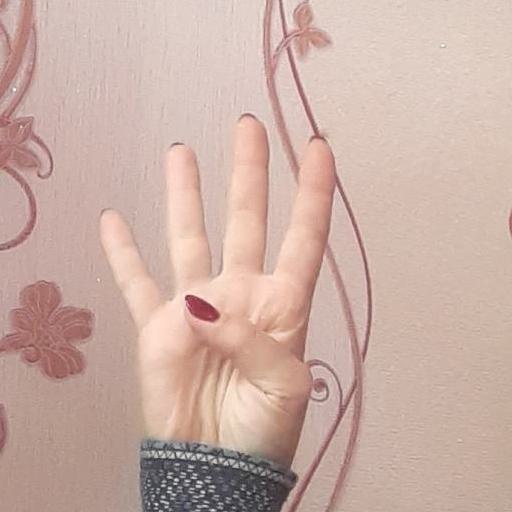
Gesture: four